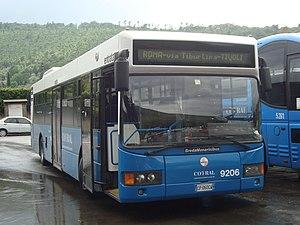
Tivoli est une ville de la province de Rome, dans la région du Latium, en Italie. Très ancienne cité datant d'avant la colonisation romaine, elle fut, selon la tradition et quelques éléments archéologiques, fondée en 1215 av. J.-C., bien que ses plus anciens vestiges, que constituent les murs d'enceinte, datent du IVᵉ siècle av. J.-C. Elle connut, sous le nom de « Tibur », un apogée durant la période romaine, avec la construction par l'empereur Hadrien de sa résidence de villégiature, la villa d'Hadrien, au début du IIᵉ siècle. Durant toute cette période, la ville s'enrichit grâce à l'extraction de travertin, servant à la construction des palais romains, et également grâce à ses eaux thermales réputées. De la Renaissance au XIXᵉ siècle, divers cardinaux et papes relèvent l'attrait de la ville par la construction de la villa d'Este, qui reste l'un des plus importants exemples et modèles de jardins d'eau de cette période, ayant attiré de très nombreux artistes européens, peintres, poètes ou musiciens voyageant dans la campagne romaine.
La Compagnia Trasporti Laziali ou COTRAL est une compagnie italienne de transport public créée en 2000 dans le Latium. Elle assure le transport des voyageurs dans toute la région en assurant, avec 220 lignes, la desserte des 376 communes de la région Latium.